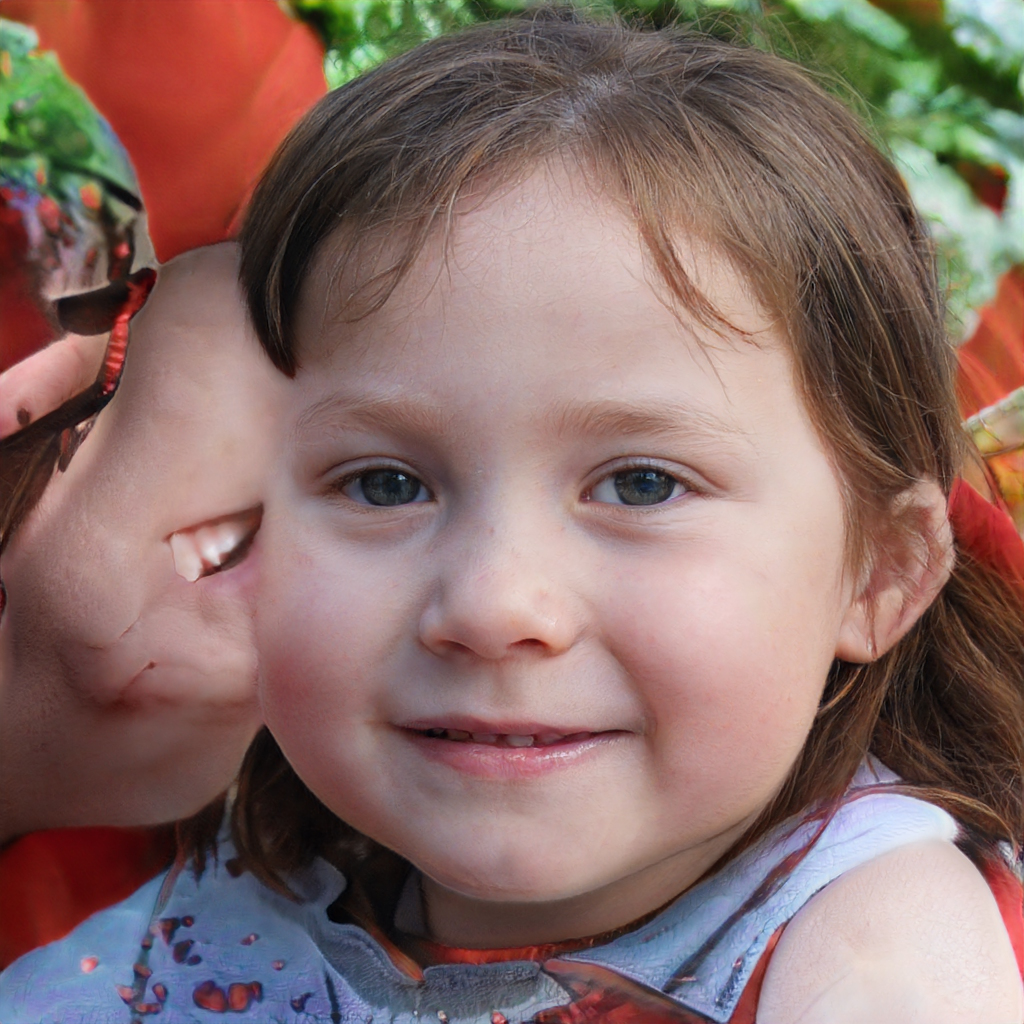
Gender: Female